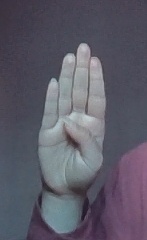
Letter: kaaf